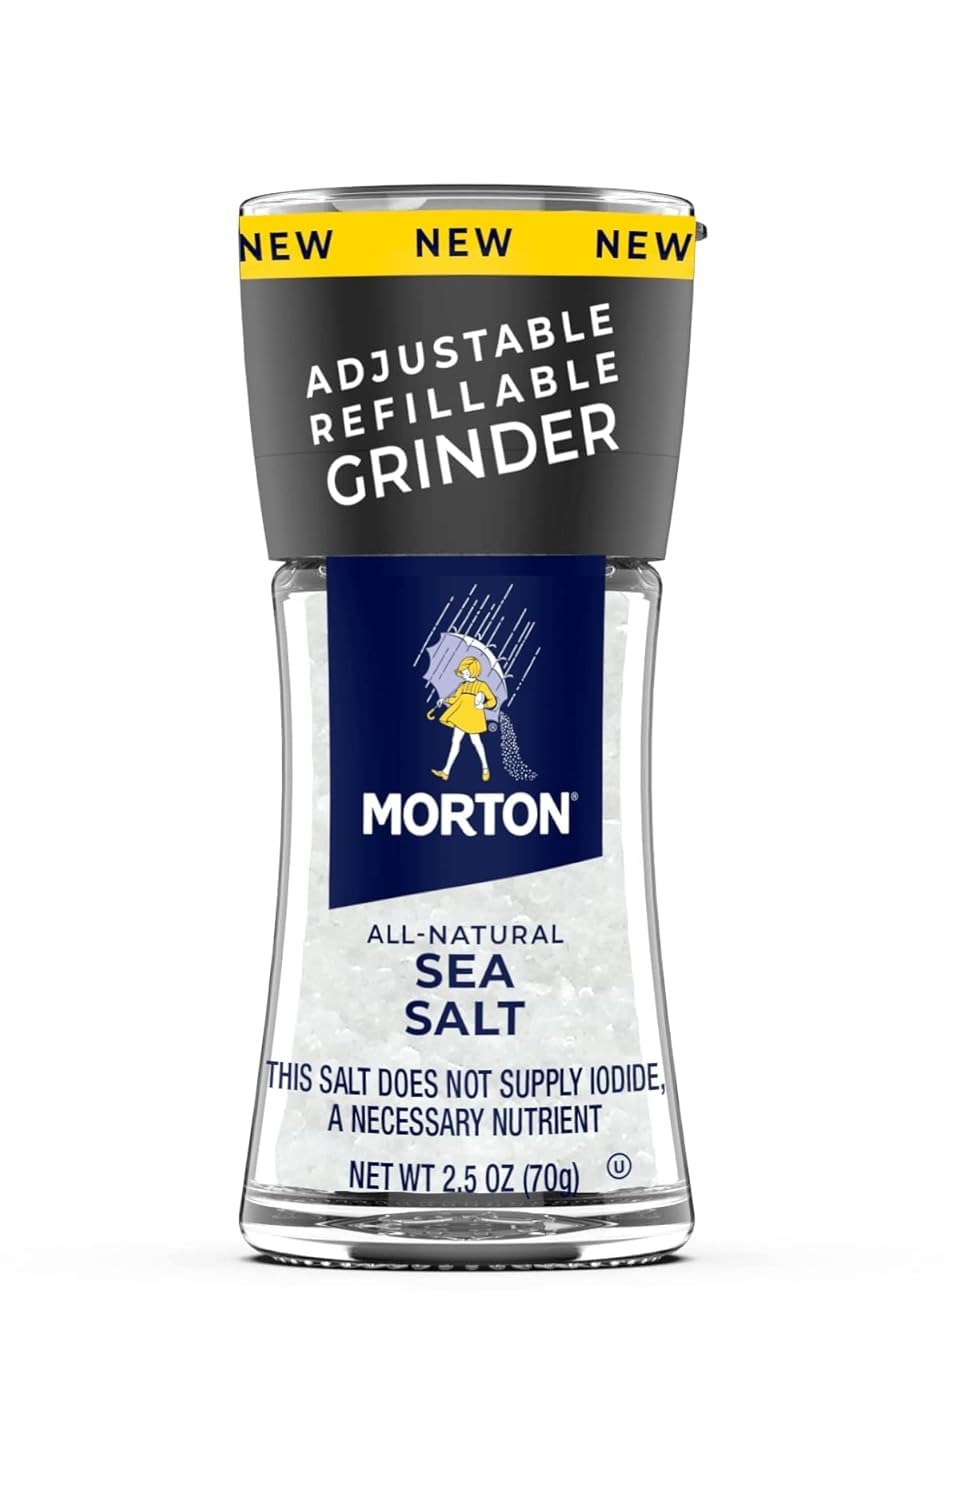
Item Name: Morton Sea Salt, Grinder, All-Natural, Adjustable & Refillable, Ideal for Cooking, Seasoning, and Finishing, (2.5 oz)
Bullet Point 1: Adjustable: Easily adjust the grind size to perfectly release the right amount of flavor at every meal
Bullet Point 2: Refillable: Uniquely designed removeable grinder top can be refilled for up to three uses Recyclable glass bottle
Bullet Point 3: Easy to Use & Versatile: Ergonomic bottle shape makes these grinders perfect for meal prep, stovetop cooking, grilling, or adding flavor at the dinner table.
Bullet Point 4: For Everyday Use: Salt can enhance your day-to-day foods like meat, poultry, veggies, desserts and more
Value: 2.5
Unit: Ounce

Price: 11.57